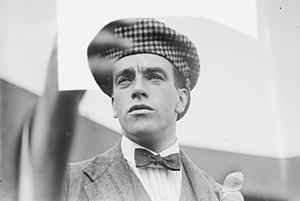
Claude Grahame-White, né le 21 août 1879 à Bursledon et mort le 19 août 1959 à Nice, est l'un des pionniers anglais de l'aviation et le premier à faire un vol de nuit, au cours de la course aérienne de Londres à Manchester de 1910. Ce dernier espérait remporter le prix du Daily Mail et rejoindre ainsi Manchester via Rugby et Lichfield, mais ce sera sans succès, la météo et des soucis mécaniques ruinant ses espoirs à néant à 110 km du but!